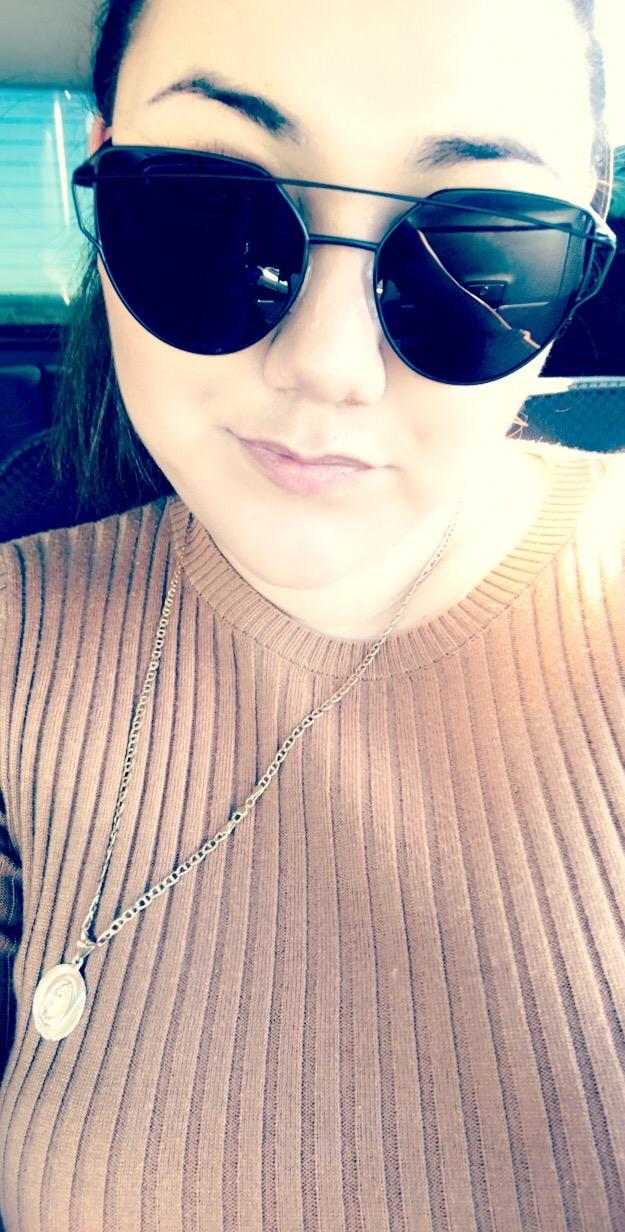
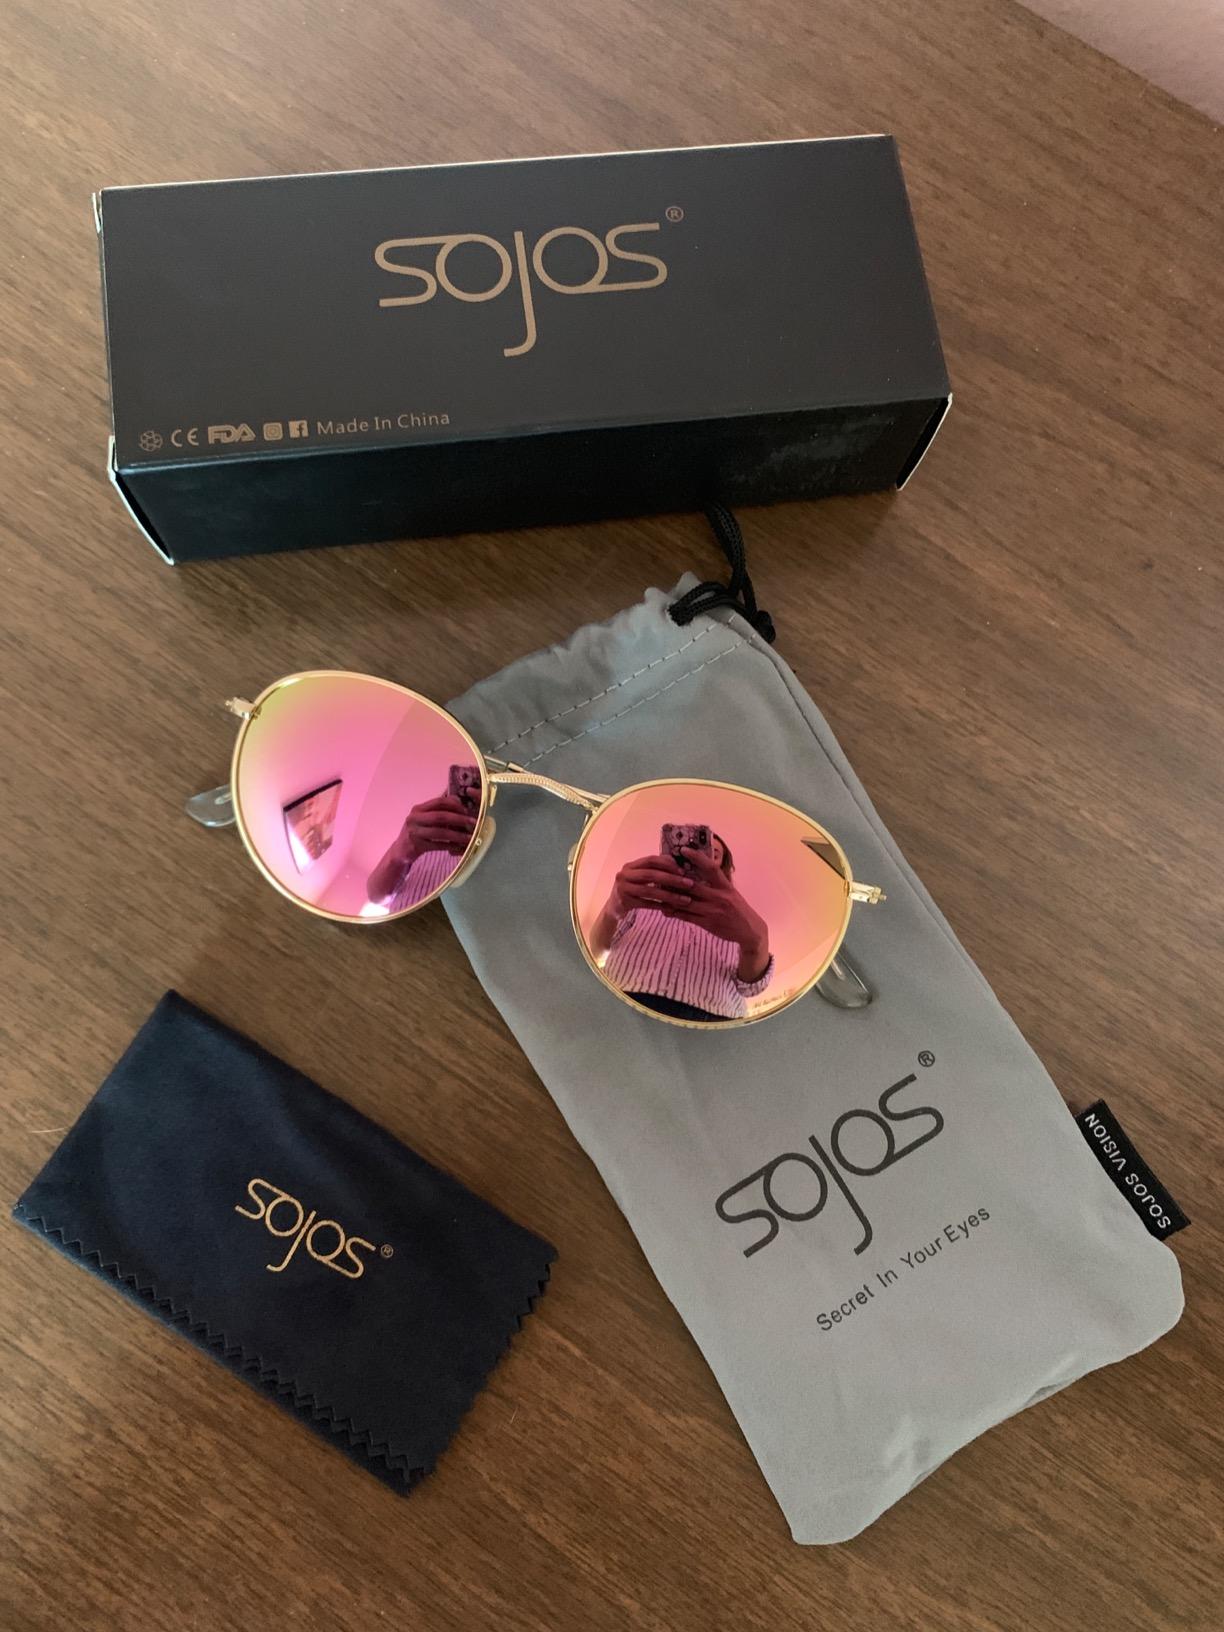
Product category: accessories_sunglasses
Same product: no